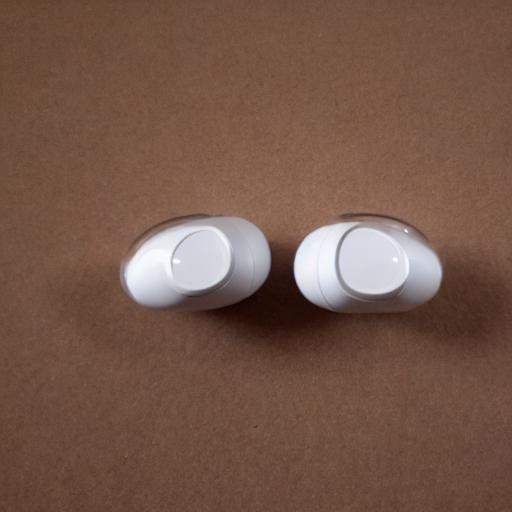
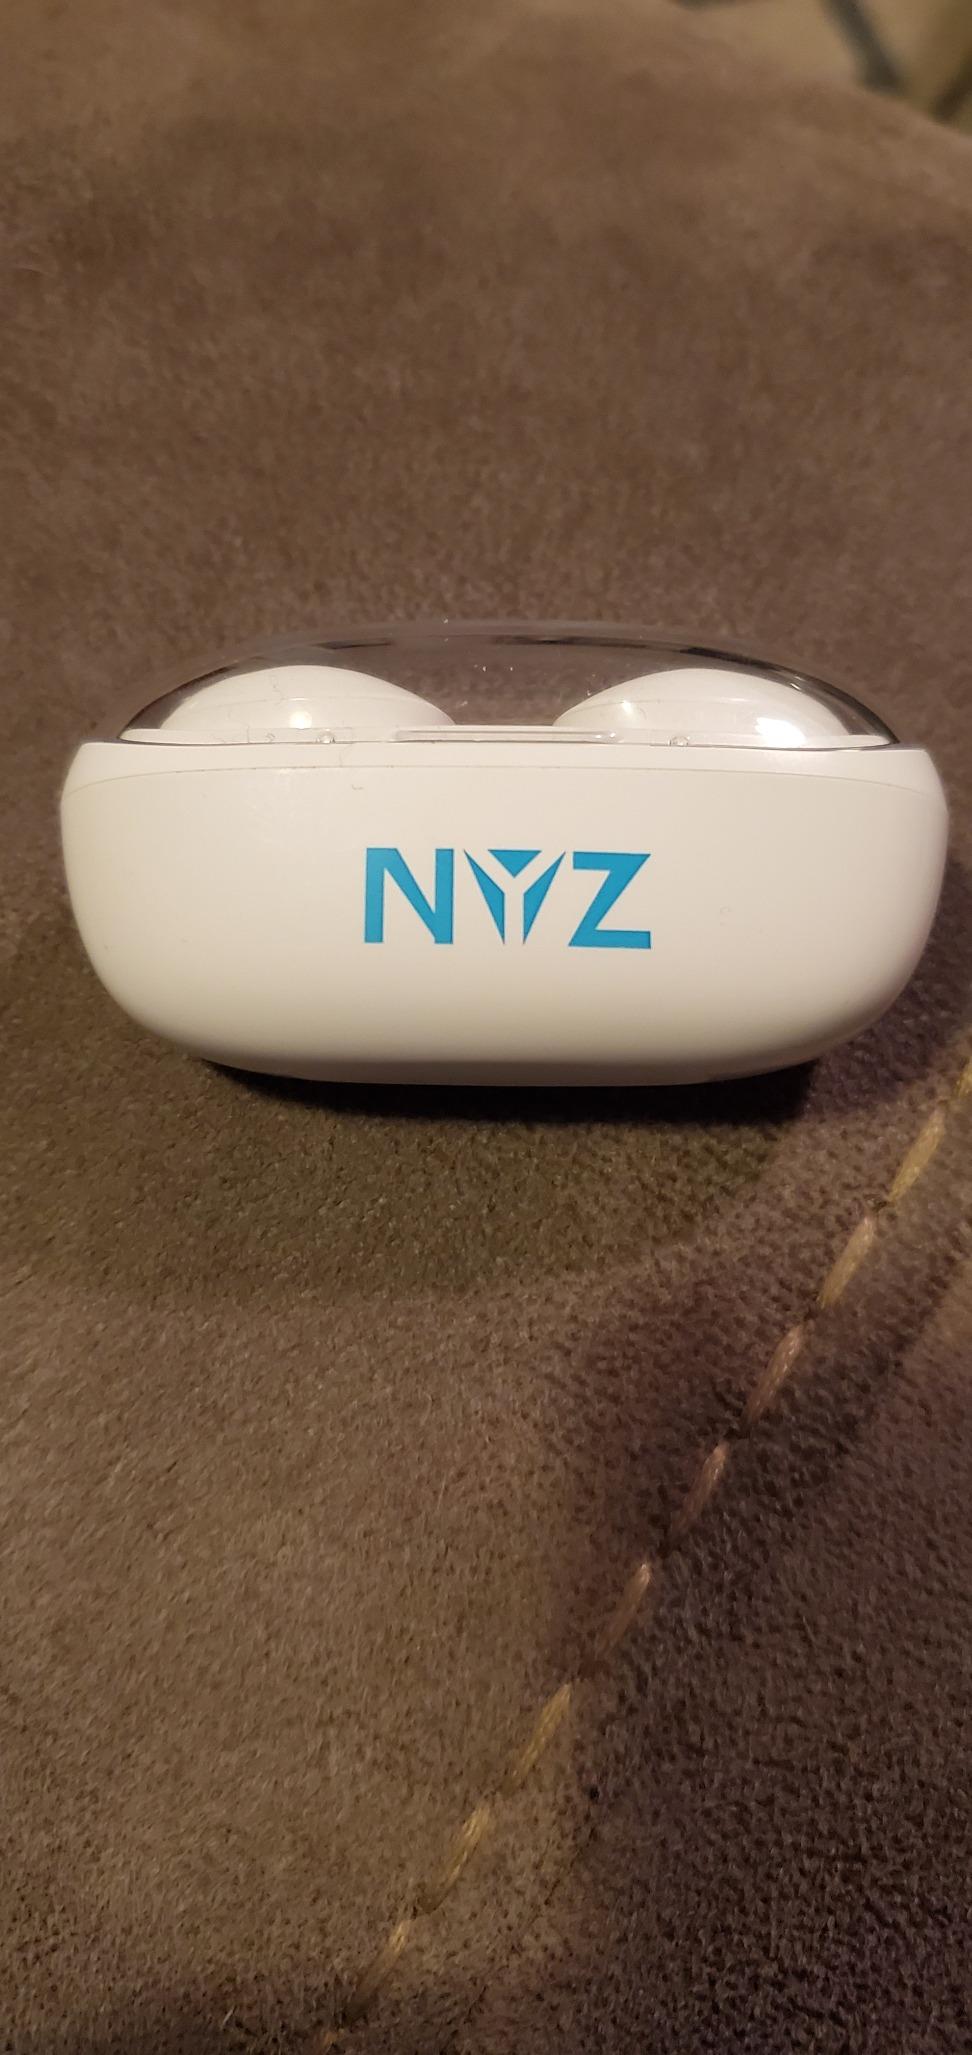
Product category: earbuds
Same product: no